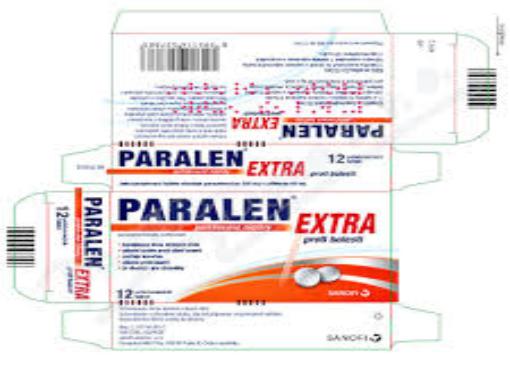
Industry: Medical